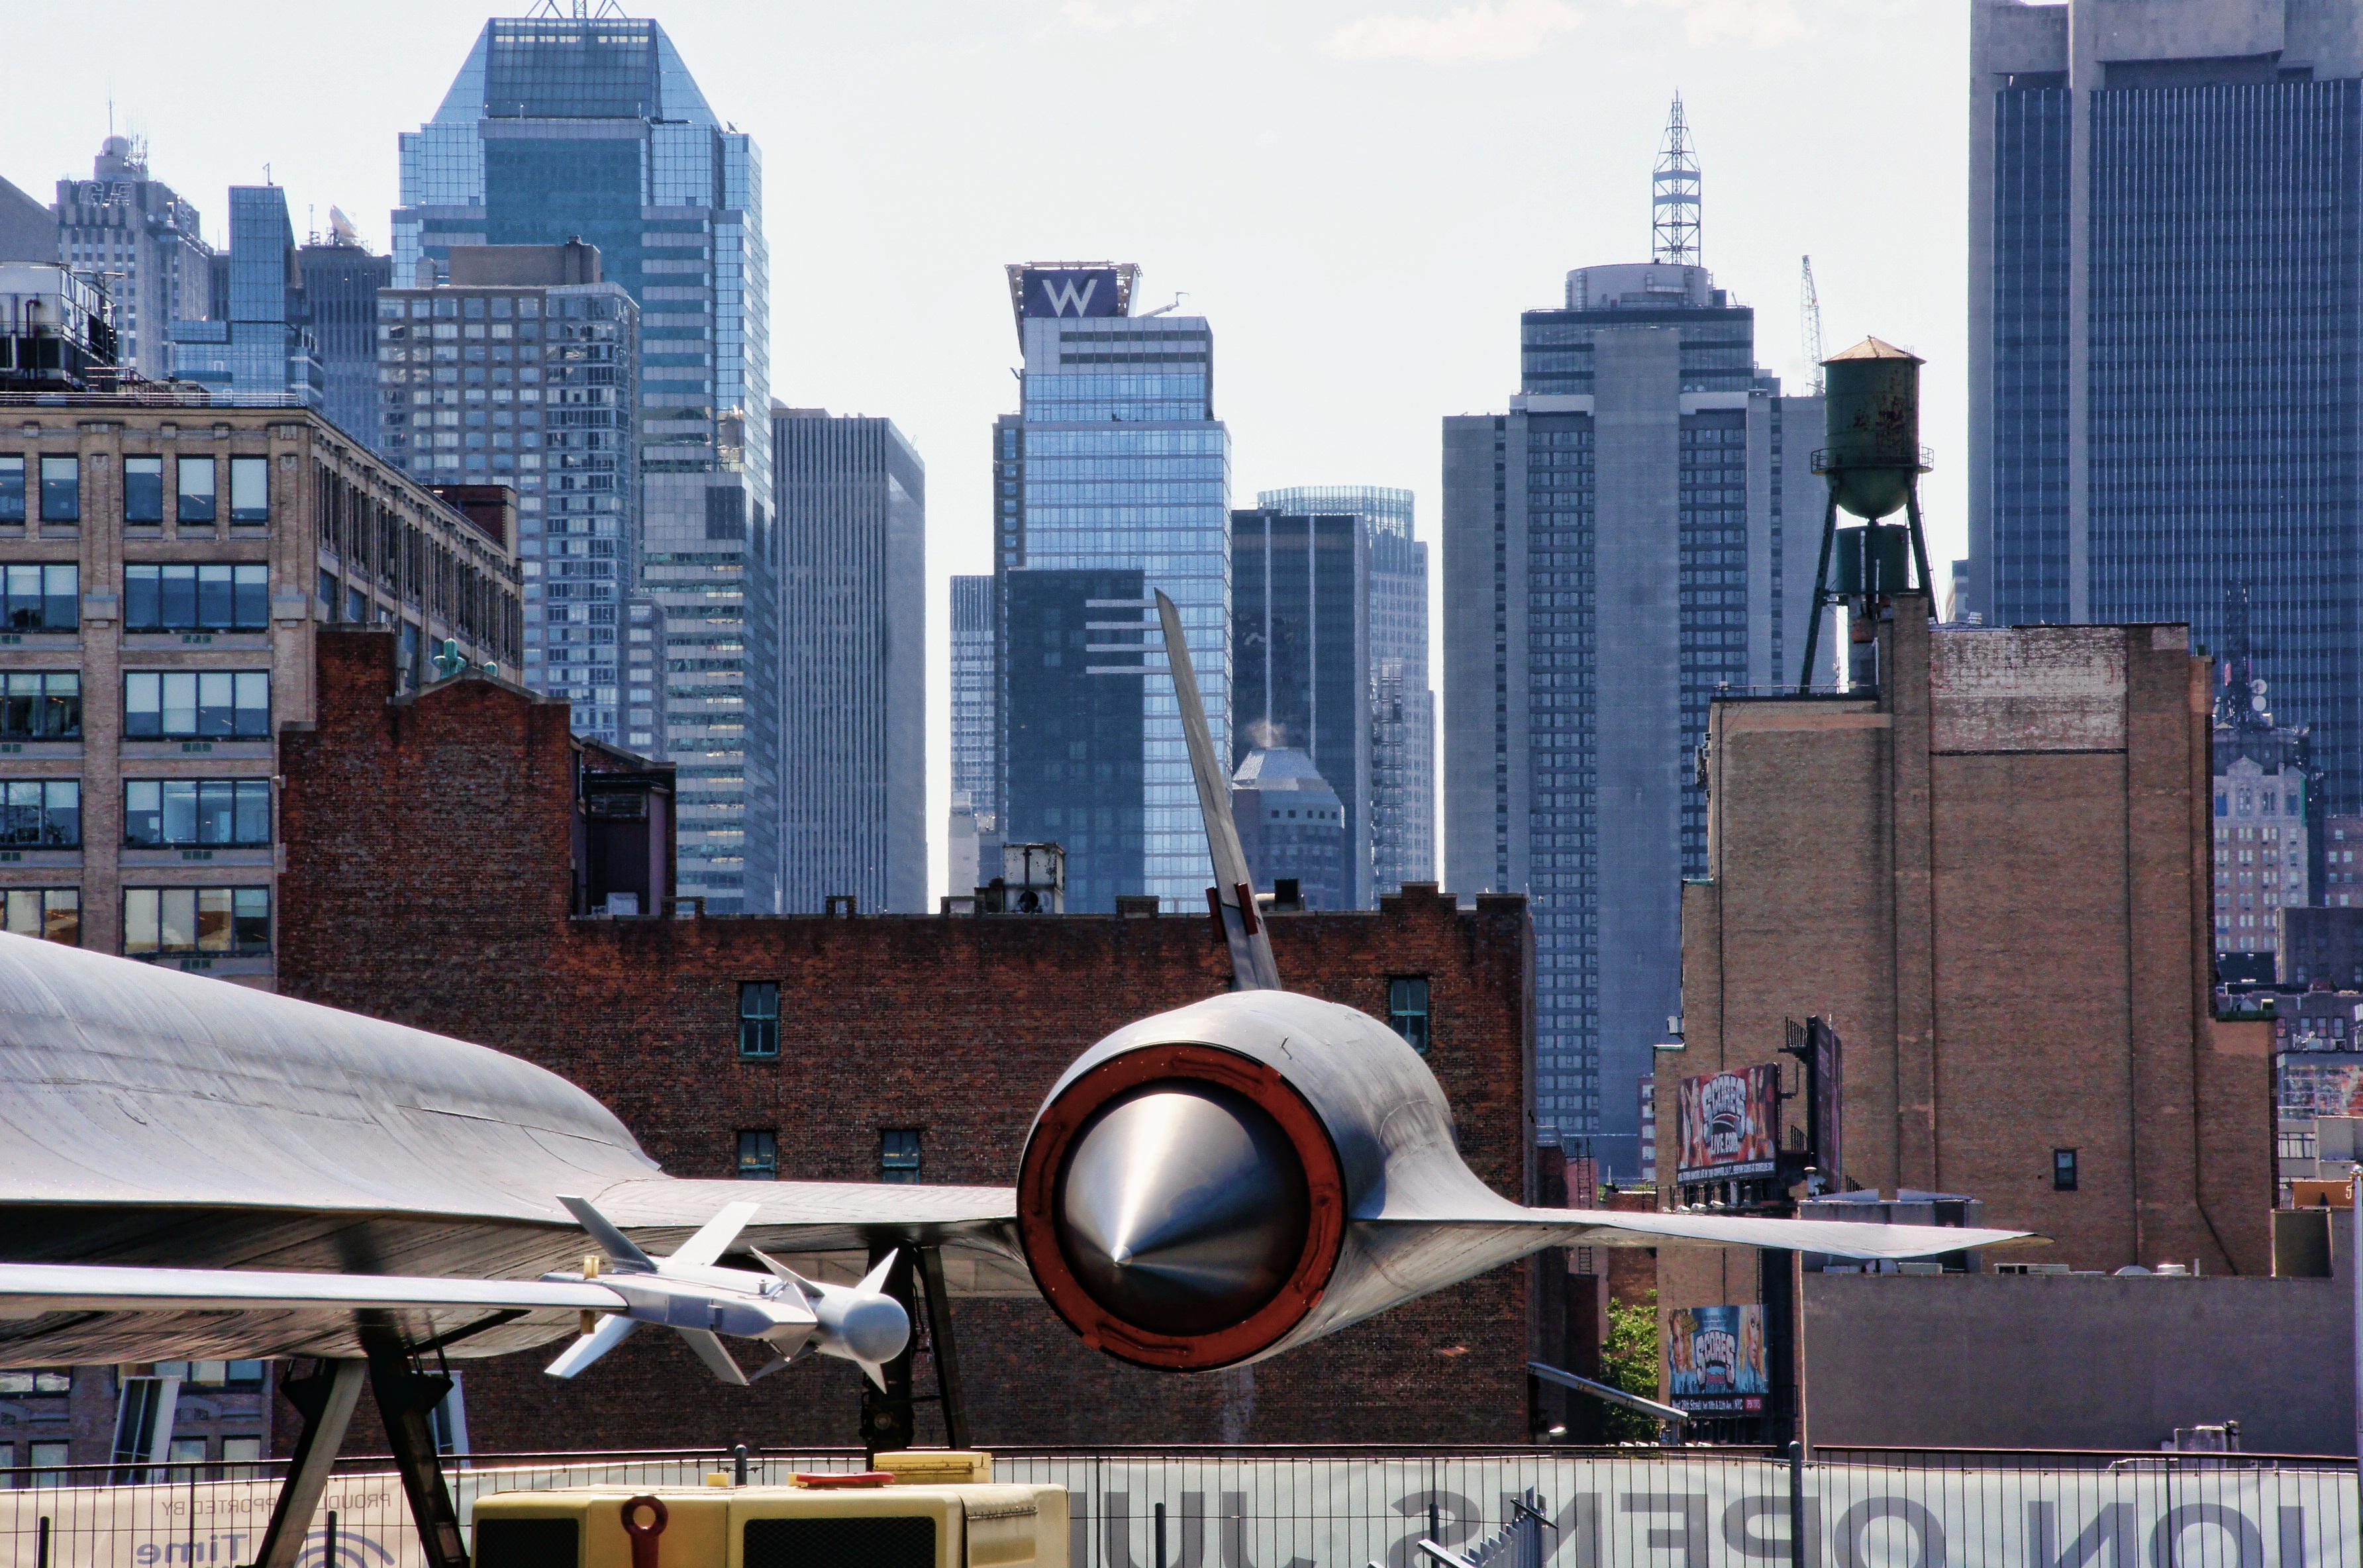
skyline, city, skyscraper, new york, manhattan, new york city, cityscape, downtown, vehicle, usa, landmark, tower block, infrastructure, metropolis, aircraft carrier, urban area, flight deck, geographical feature, human settlement, atmosphere of earth, intrepid sea, air space museum